Under the Flag of the Rising Sun

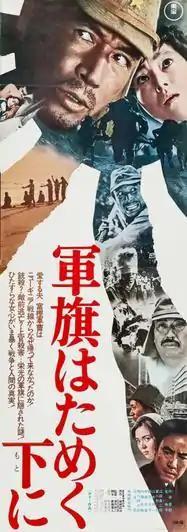
Theatrical release poster

is a 1972 Japanese film directed by Kinji Fukasaku. It is based on two of the stories in Yūki Shōji's Naoki Prize-winning short story collection of the same name. The film was selected as the Japanese entry for the Best Foreign Language Film at the 45th Academy Awards, but was not accepted as a nominee.